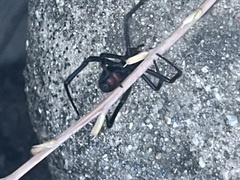
Species: Lactrodectus_hesperus